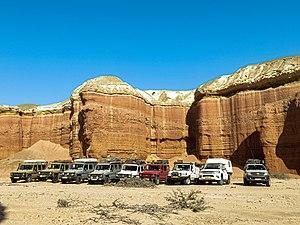
La province de Namibe est une province de l'Angola. Sa population dépasse les 471 000 habitants sur une surface de 58 137 km². Sa capitale est la ville de Moçâmedes.